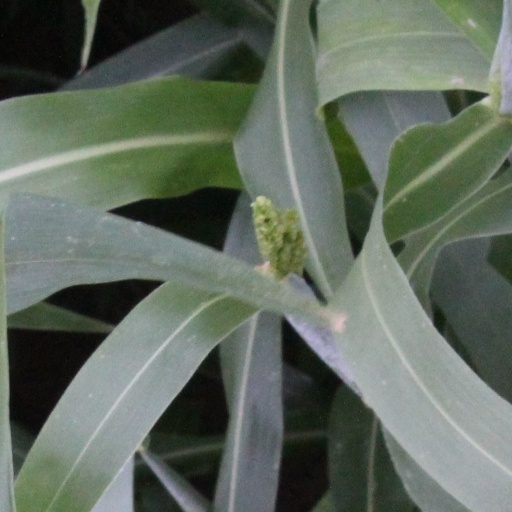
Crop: sorghum